San Francisco Belt Railroad

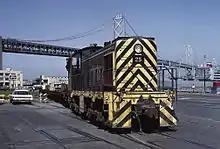
SFBR No. 25 switching as TOFC flats are loaded onto a ship in September 1985

During its years of operation, the railroad had 12 steam locomotives and six ALCO diesel engines: